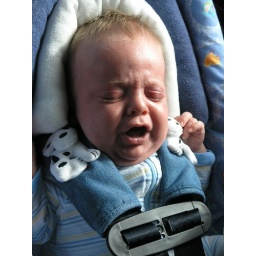
He hates to be in the car seat if the truck isn't moving.